Pygmy sperm whale

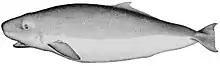
Illustration from the 19th century

The pygmy sperm whale was first described by naturalist Henri Marie Ducrotay de Blainville in 1838. He based this on the head of an individual washed up on the coasts of Audierne in France in 1784, which was then stored in the Muséum d'histoire naturelle. He recognized it as a type of sperm whale and assigned it to the same genus as the sperm whale ("Physeter macrocephalus") as "Physeter breviceps". He noted its small size and nicknamed it ""cachalot a tête courte""–small-headed sperm whale; further, the species name "breviceps" is Latin for "short-headed". In 1846, zoologist John Edward Gray erected the genus "Kogia" for the pygmy sperm whale as "Kogia breviceps", and said it was intermediate between the sperm whale and dolphins.